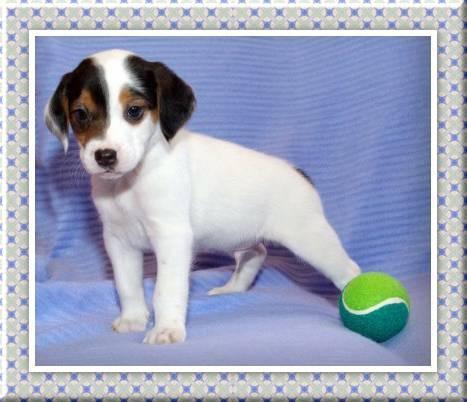
dog